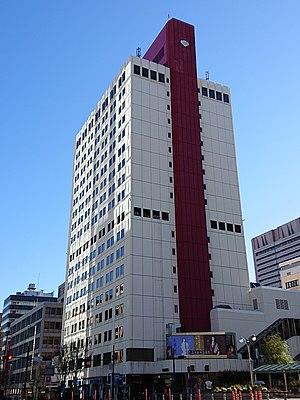
La Shōchiku est une société de production cinématographique japonaise fondée en 1895 par les frères Ōtani : Matsujirō Ōtani et Takejirō Ōtani. Le nom de la compagnie, dont le nom entier est Shōchiku Kinema Gomeisha, résulte de l'assemblage des premiers caractères des prénoms respectifs des frères lus avec la lecture chinoise : shō et chiku.